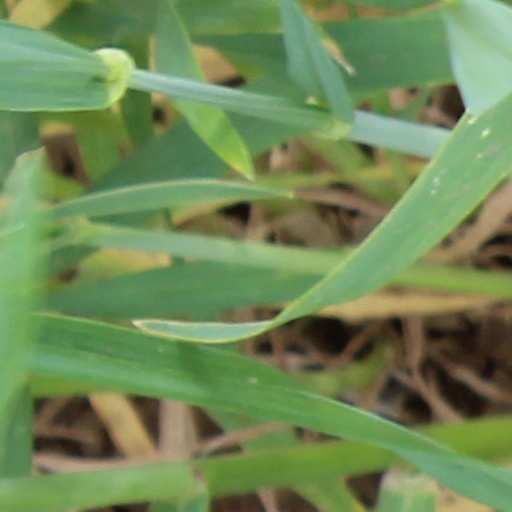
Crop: wheat